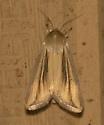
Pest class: wheathead_armyworm_Dargida_diffusa